Belmont Historic District (Belmont, Ohio)

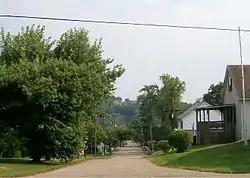
SR 147 in the Belmont, Ohio Historic District

The Belmont Historic District is located in Belmont, Ohio and contains several streets. The buildings located in the district are primarily from the 19th century, but are punctuated by more recent buildings. The district is split by SR 147 and SR 149. The historic district was placed on the National Register in 1987.